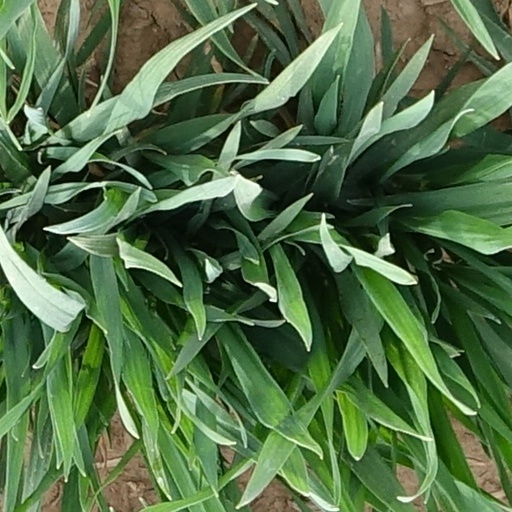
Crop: wheat